L. S. Lowry

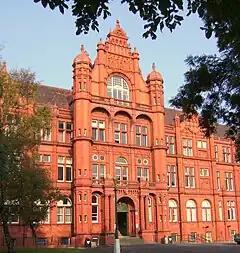
The Peel Building, where Lowry studied at the Royal Technical College, Salford. It overlooks Peel Park, the subject of a number of his paintings. His pencil drawing "A View from the window of the Royal Technical College, Salford" (1924) was drawn from the balconied window on the upper floor.

Lowry was born on 1 November 1887 at 8 Barrett Street, Stretford, which was then in Lancashire. It was a difficult birth, and his mother Elizabeth, who hoped for a girl, was uncomfortable even looking at him at first. Later she expressed envy of her sister Mary, who had "three splendid daughters" instead of one "clumsy boy". Lowry's grandfather Frederick Lowry had emigrated as a boy from Ulster in 1826 and finally settled in Manchester; he built up a career as an estate agent. His father Robert worked as a clerk for the Jacob Earnshaw and Son Property Company and was a withdrawn and introverted man. Lowry once described him as a "cold fish [...] a queer chap in many ways [...] nothing moved him. Nothing upset him. Nothing pleased him. It was as if he had got a life to get through and he got through it".